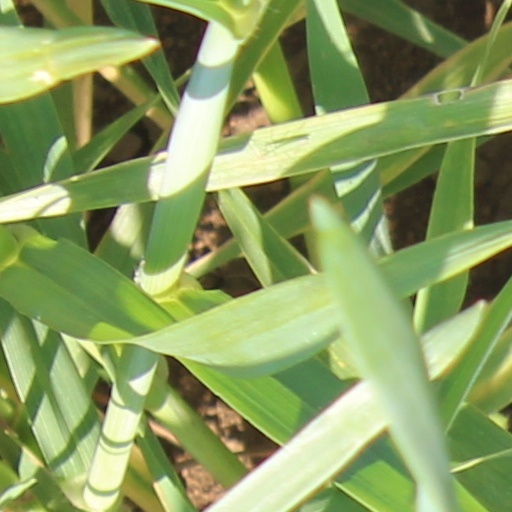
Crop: wheat